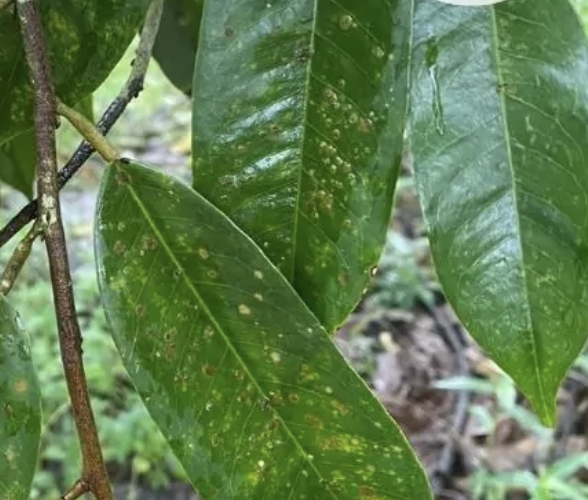
Label: pink_disease